Aymesa

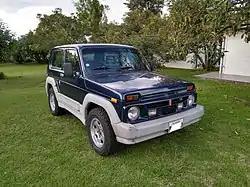
Lada Niva 2001 assembled in Ecuador.

Aymesa was founded in Quito in 1970. In cooperation with General Motors, the production of automobiles and commercial vehicles began in 1973. Until 1984, passenger cars were marketed under their own brand name Aymesa. Other sources cite the period 1972 to the 1980s or from 1980 to 1989 for this brand name. The brand name became Chevrolet in 1984. Deviating from this, a model was marketed in Venezuela as Sanremo in the 1970s.